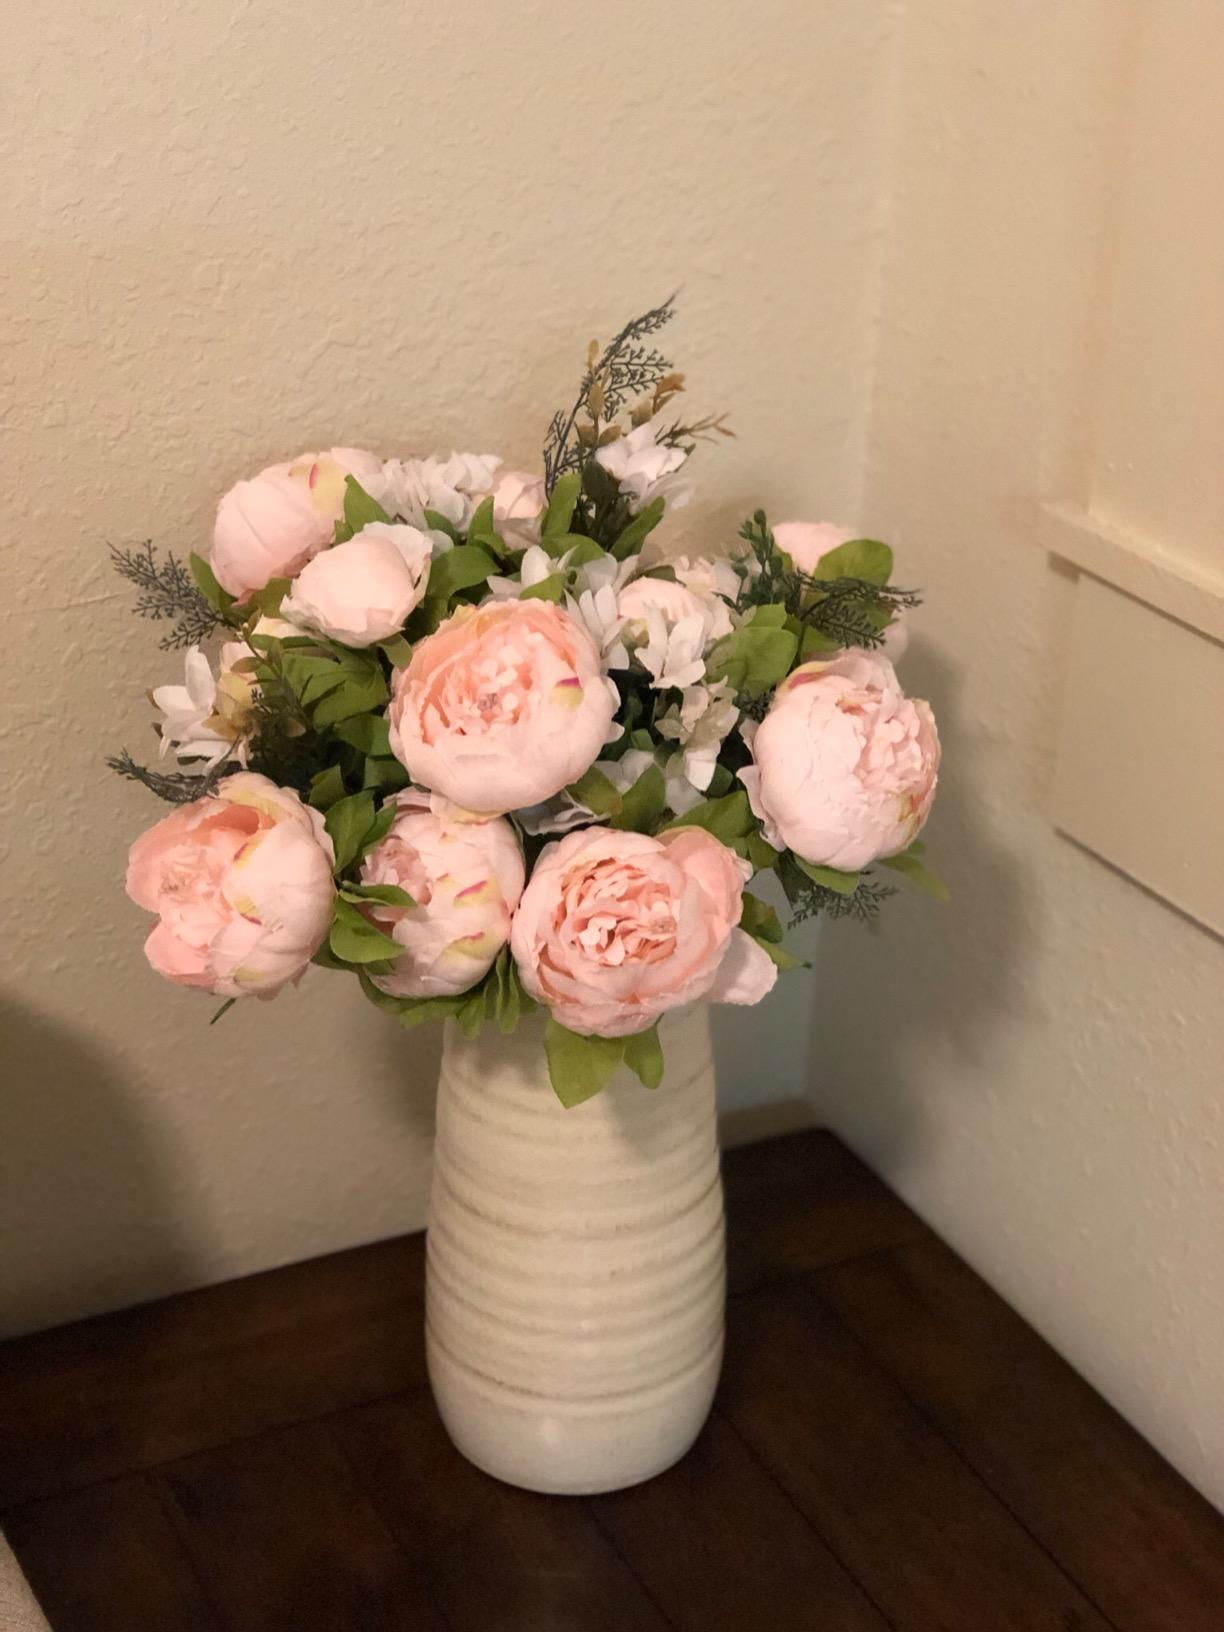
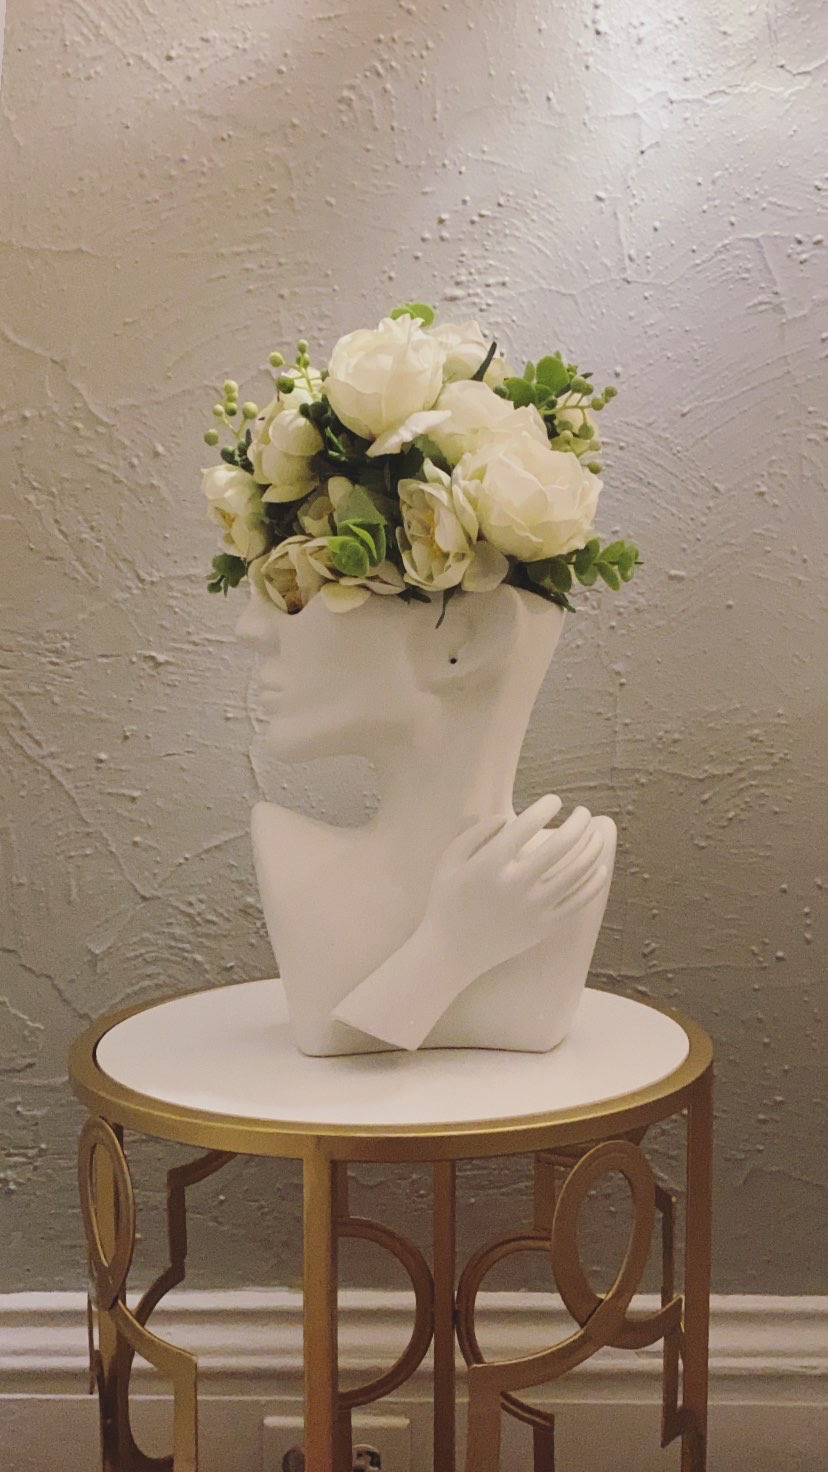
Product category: vase
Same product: no